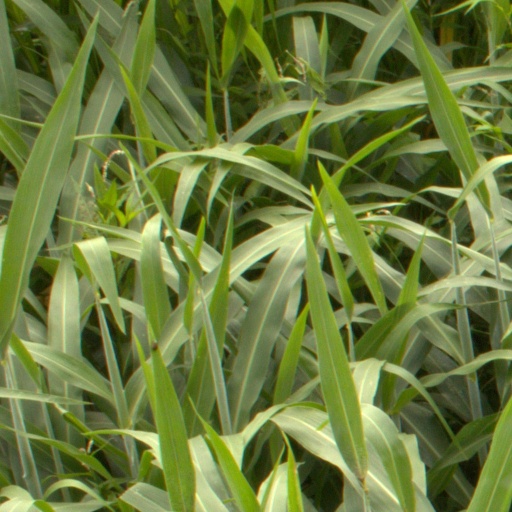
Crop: sorghum